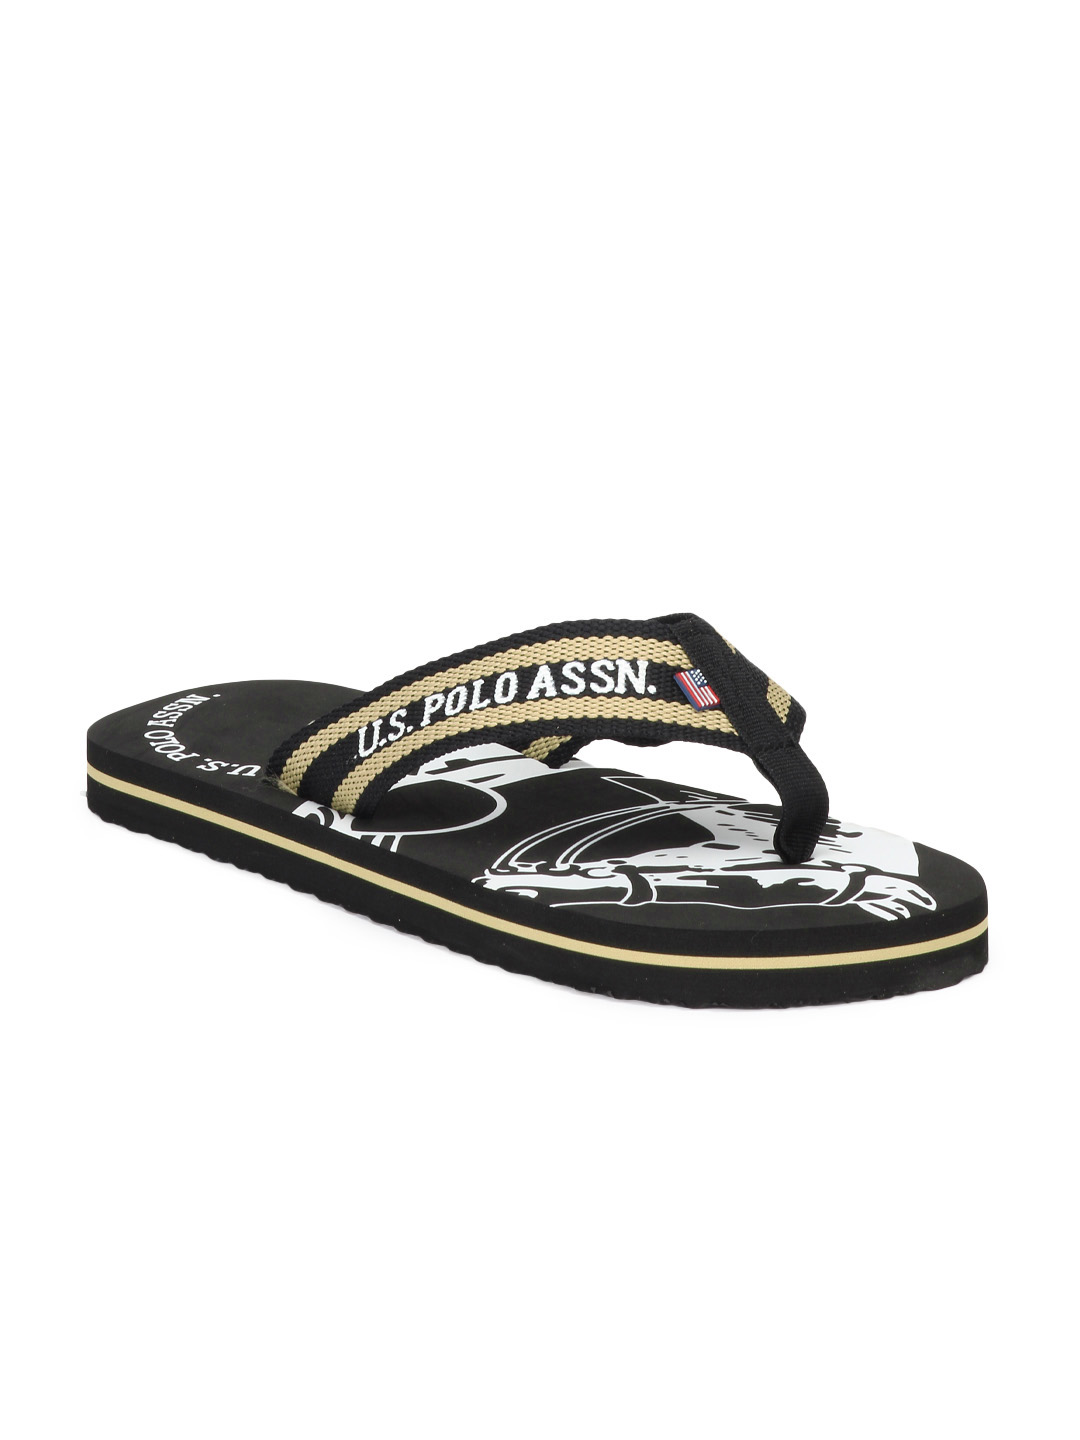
U.S. Polo Assn. Men Brown Flip Flops
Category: Footwear / Flip Flops / Flip Flops
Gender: Men
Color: Brown
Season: Summer 2012
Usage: Casual